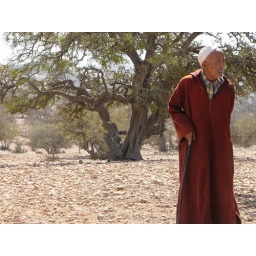
The fruit and its tree grow in desert zones. Argan trees fight against the desertification